A Case of You (film)

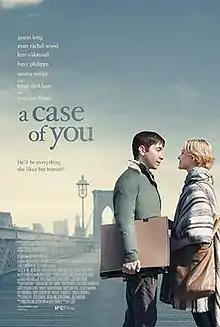
Theatrical release poster

A Case of You is a 2013 American romantic comedy film. The film was directed by Kat Coiro and produced by and starring Justin Long, who wrote the script with his brother Christian and Keir O'Donnell, who also stars in the film. It premiered at the Tribeca Film Festival in April 2013 and was released in the United States by IFC Films in November of the same year. It received mixed to negative reviews from critics.